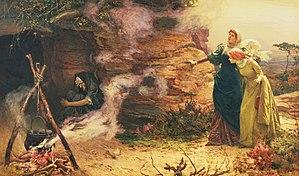
Une visite à la sorcière.